Glen Pettigrove

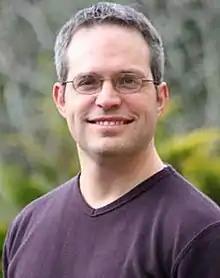
Pettigrove in 2007

Glen Allan Pettigrove is an American philosopher and Chair of Moral Philosophy at the University of Glasgow. He is known for his expertise on philosophy of emotions.